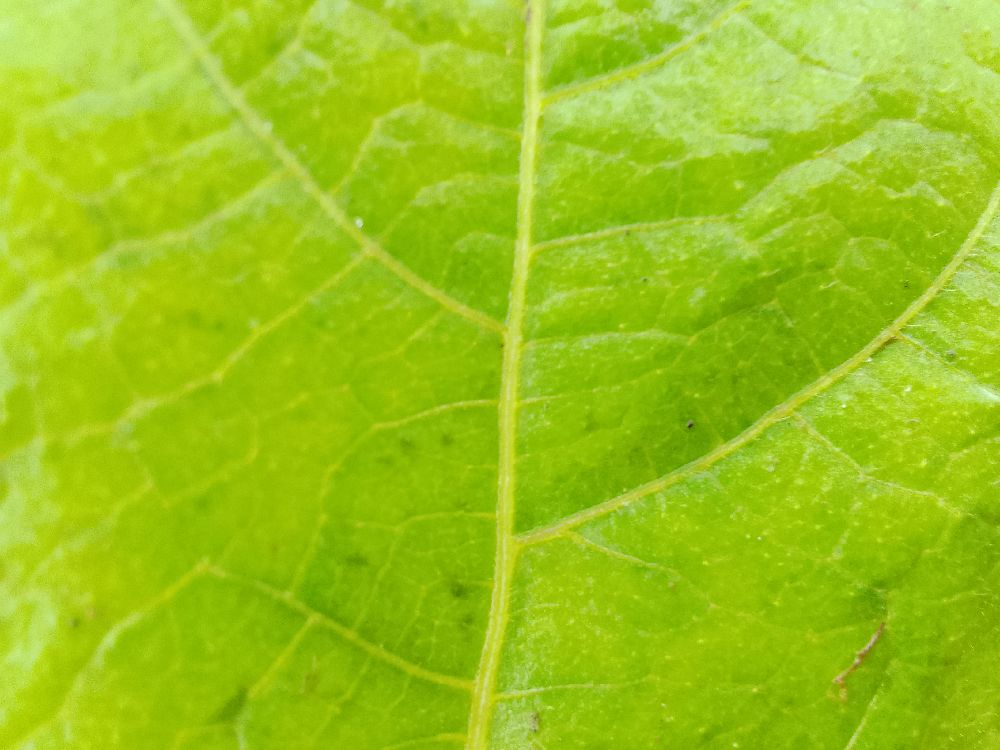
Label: healthy